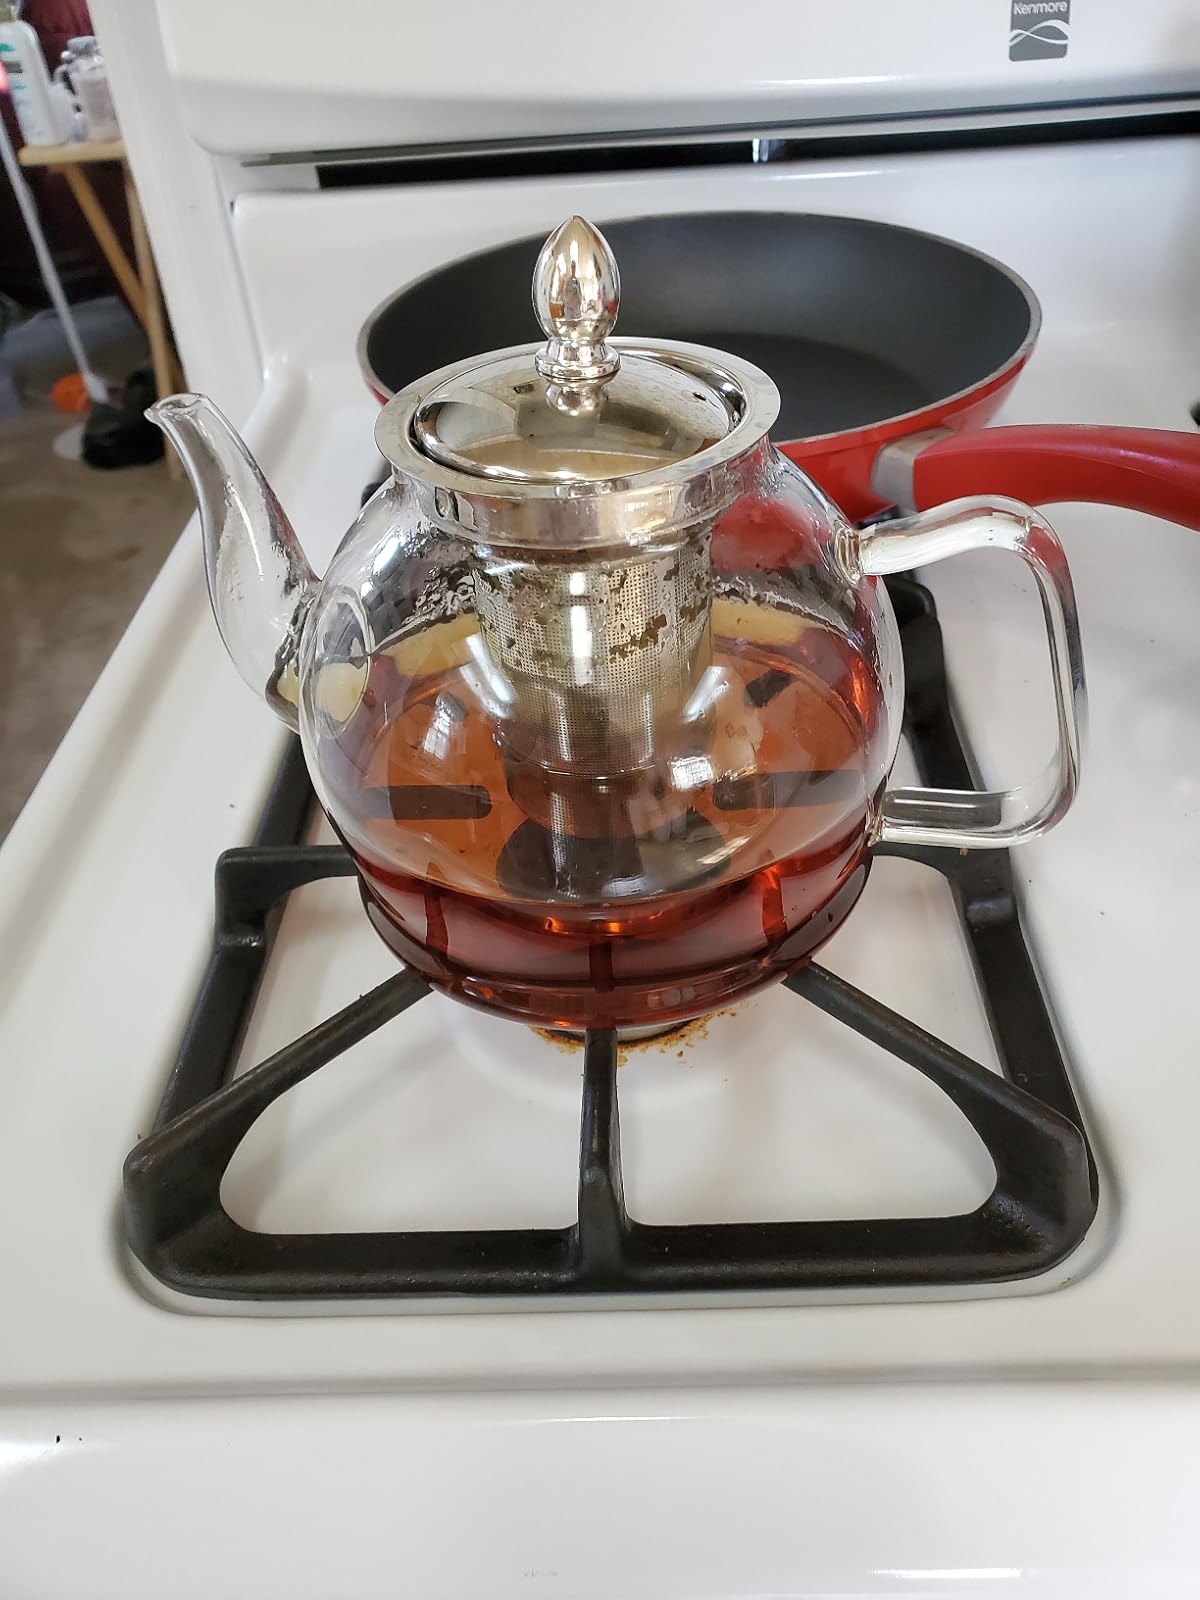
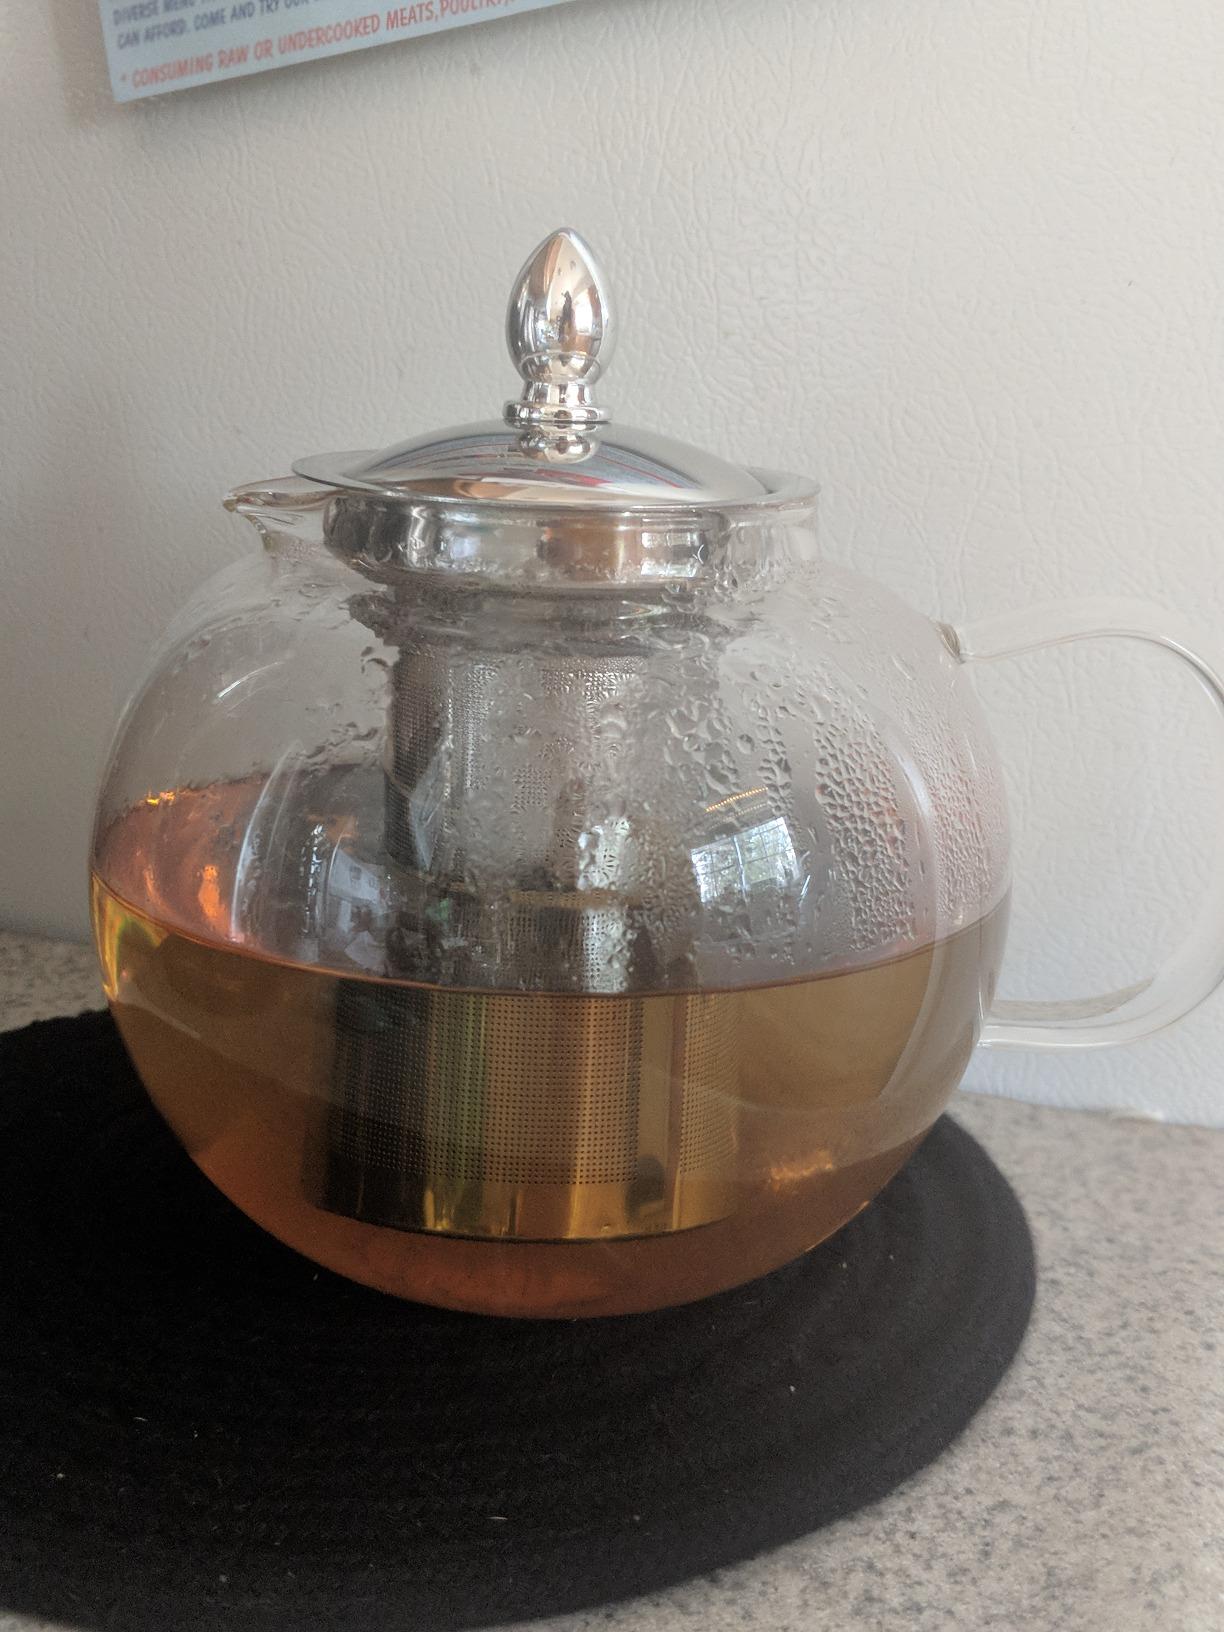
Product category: items_kettle
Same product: no